Maple Meadows station

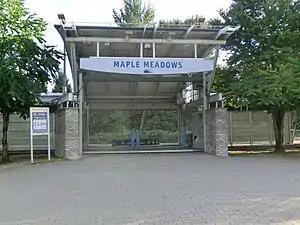

Maple Meadows station is a stop on the West Coast Express commuter rail line connecting Vancouver to Mission, British Columbia, Canada. The station is located on the north side of the Canadian Pacific Railway (CPR) tracks in Maple Ridge, just off Maple Meadows Way and Hammond Road. The station opened in 1995, when the West Coast Express began operating. 467 park and ride spaces are available. All services are operated by TransLink.